Joan Bardina Castarà

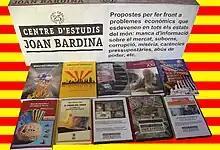
books of , 2010s

Though Bardina remained highly sympathetic towards ILE, his vision differed by stress on Christian values and role of the family. Also the Montessori school was charged with excessive “institucionalismo”, apart from issues related to mixing ages and inward-leaning perspective. Padre Manjón was suspected of excessive stress on rules and the followers of Spencer were criticized for chaotic “robinsonismo” in education; a libertarian pedagogue Alexis Sluys found himself under particularly heavy fire for archaic concept, a clash perhaps related to Bardina's episode in Bolivia. Currently Bardina is counted among scholars forming l’Escola Nova, a common term applied retroactively to a number of Catalan educators who commenced activity in the late 19th century and consolidated in the 1920s. According to some, he was its “activista e impulsor”, and l’Escola de Mestres “provided an extraordinary momentum which from the onset directed all pedagogical renewal in Catalonia”.